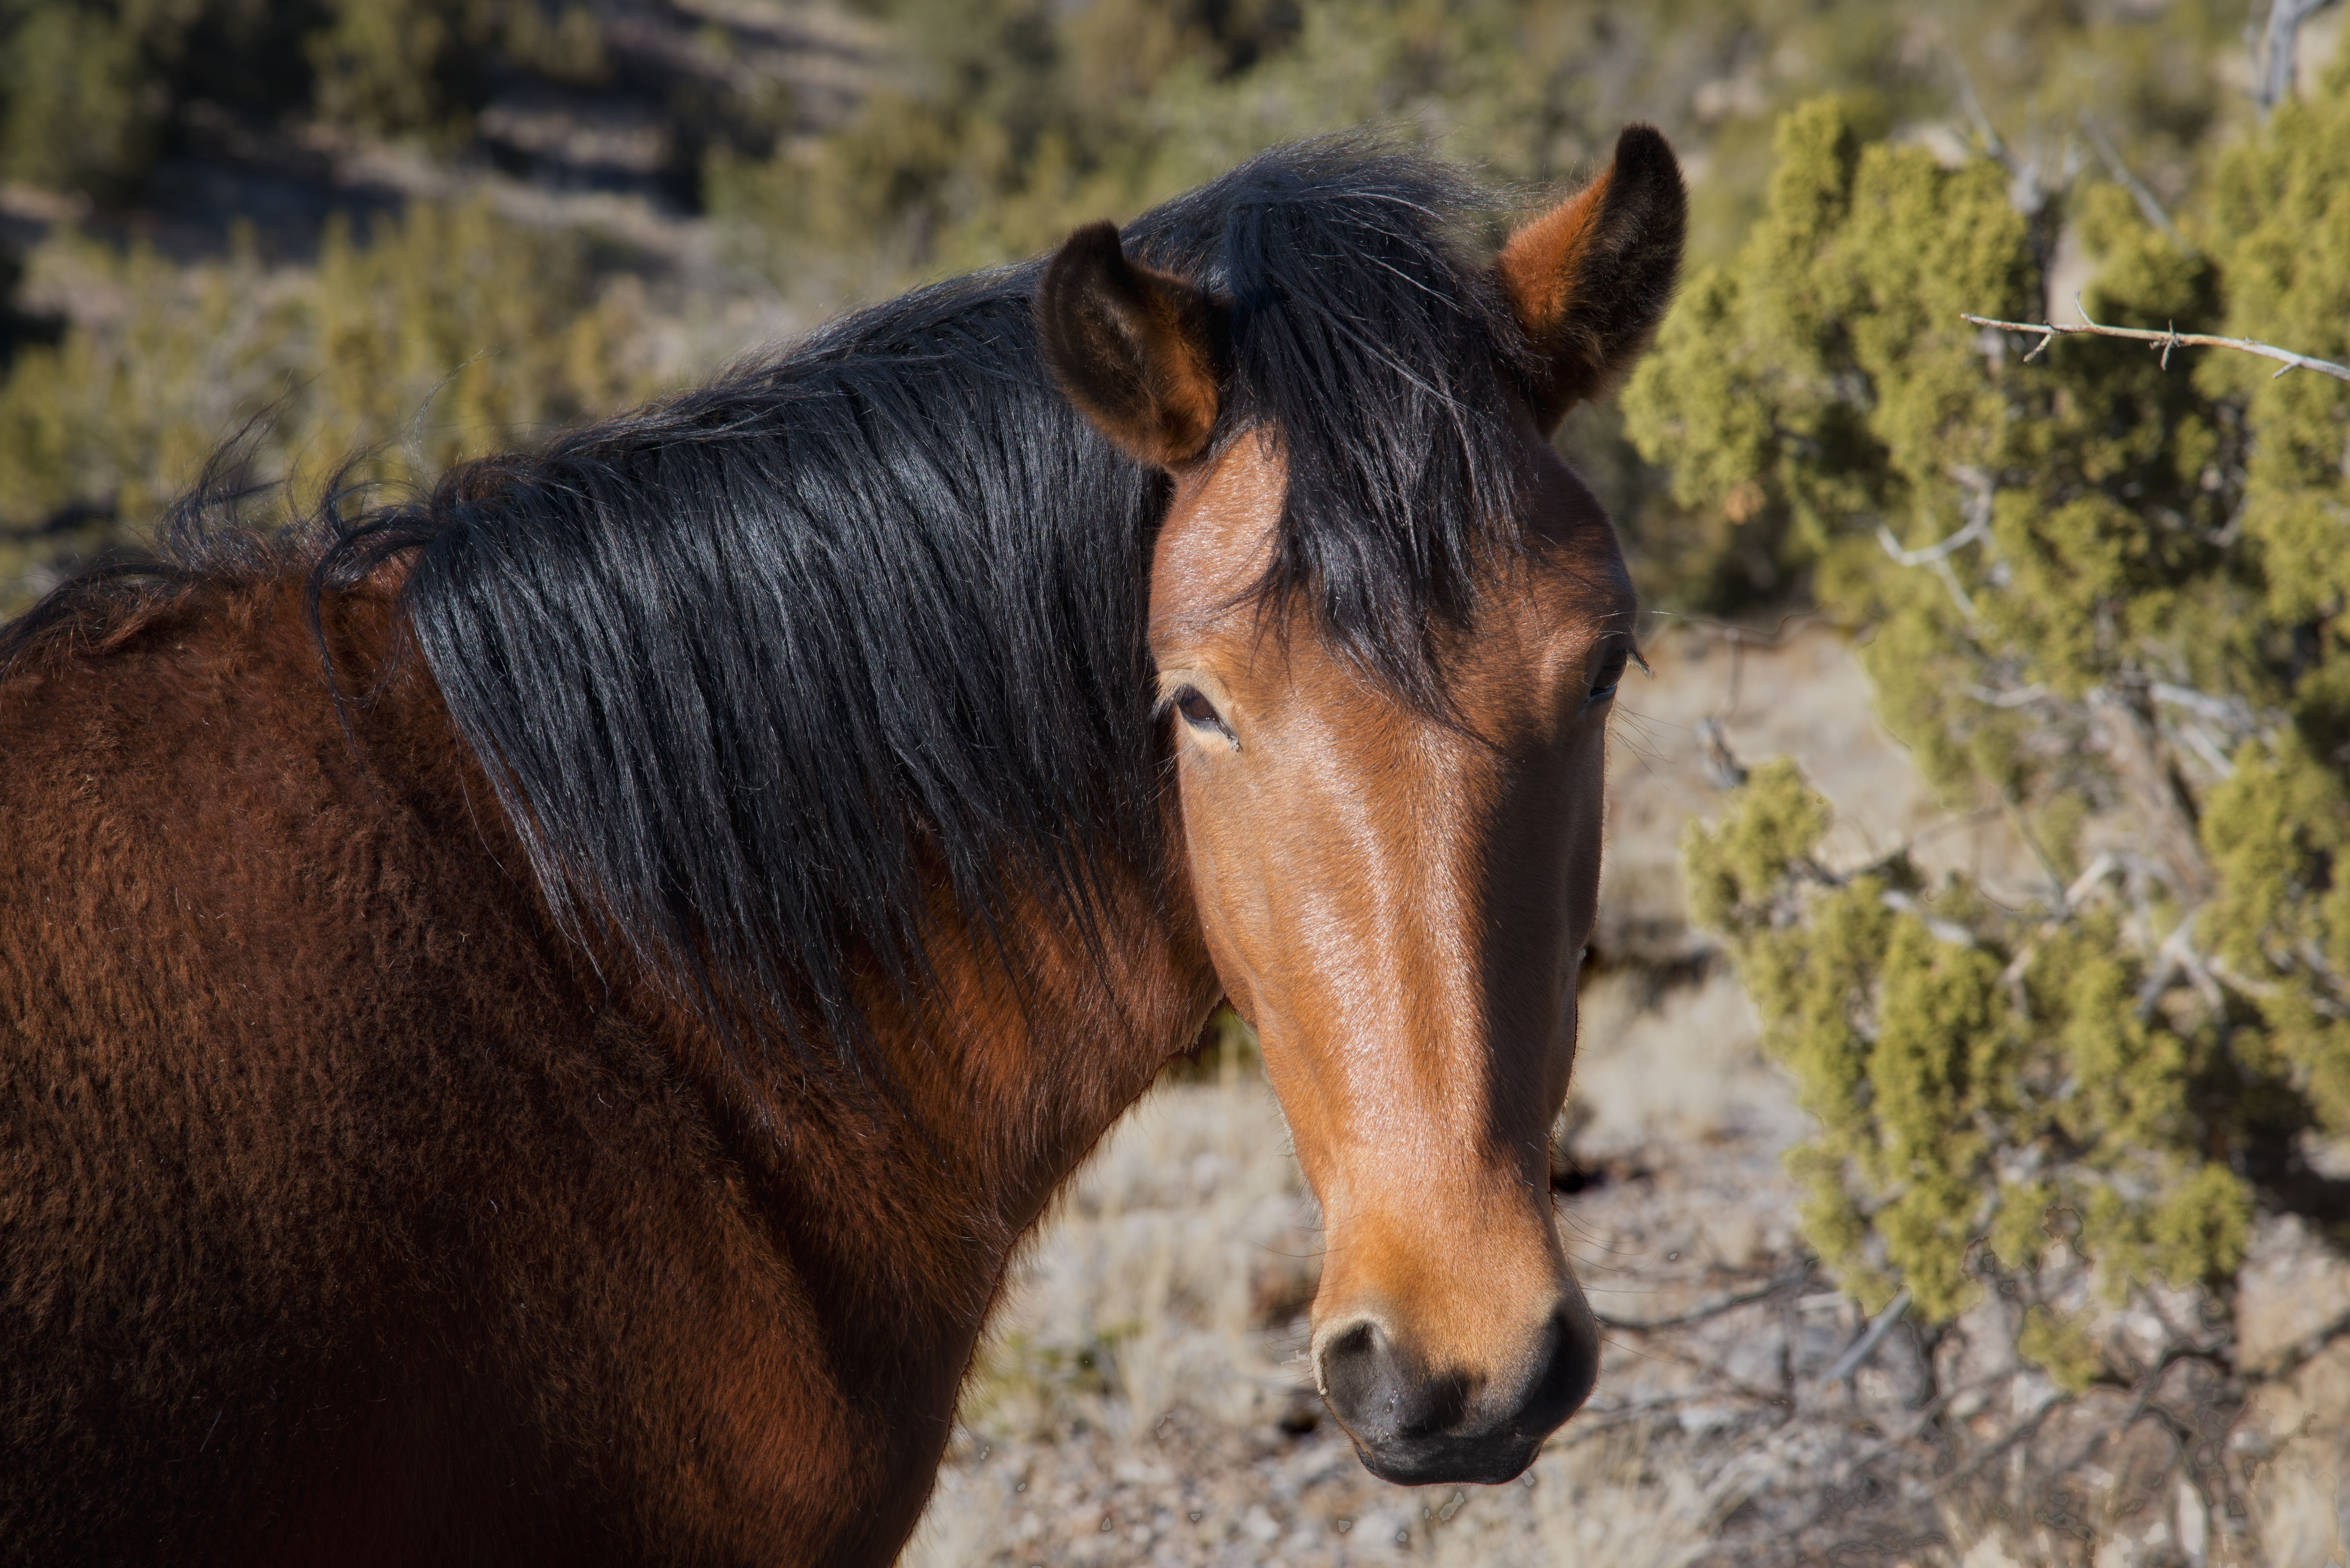
flower, wildlife, pasture, horse, mammal, stallion, mane, fauna, cool image, vertebrate, mare, hose, i, placitas, freeroaming, pack animal, horse like mammal, mustang horse